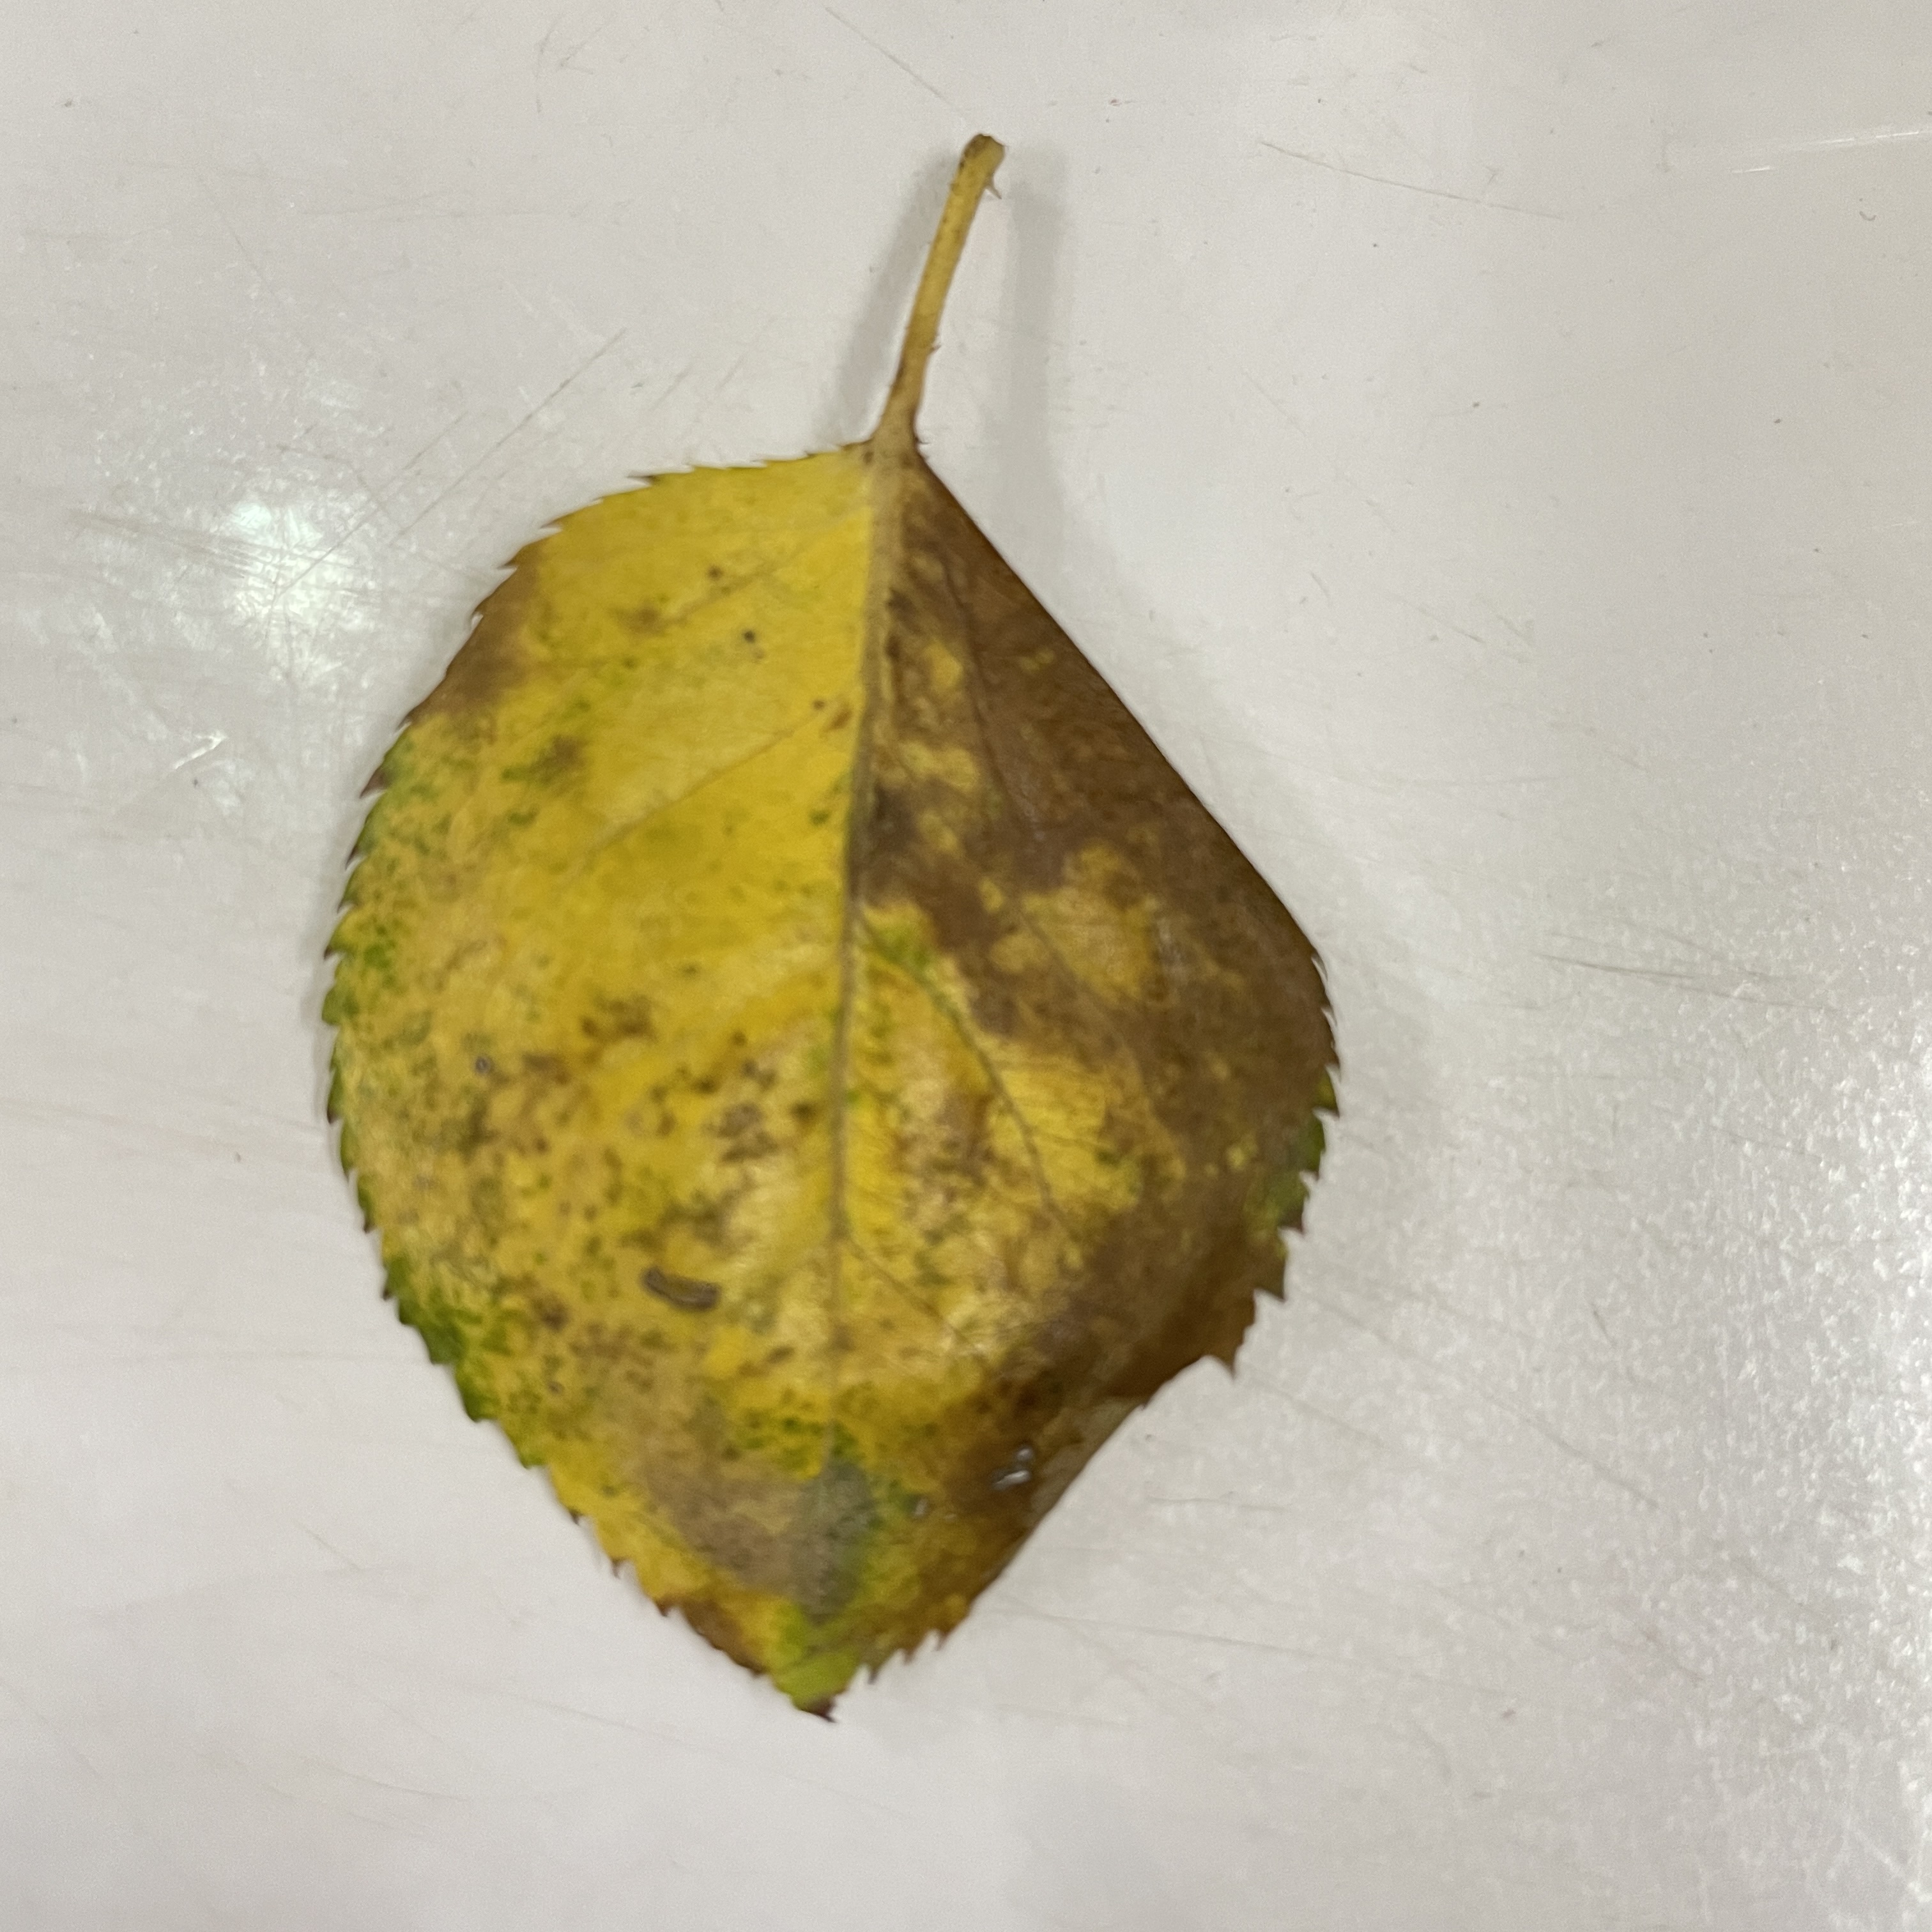
Label: Black Spot